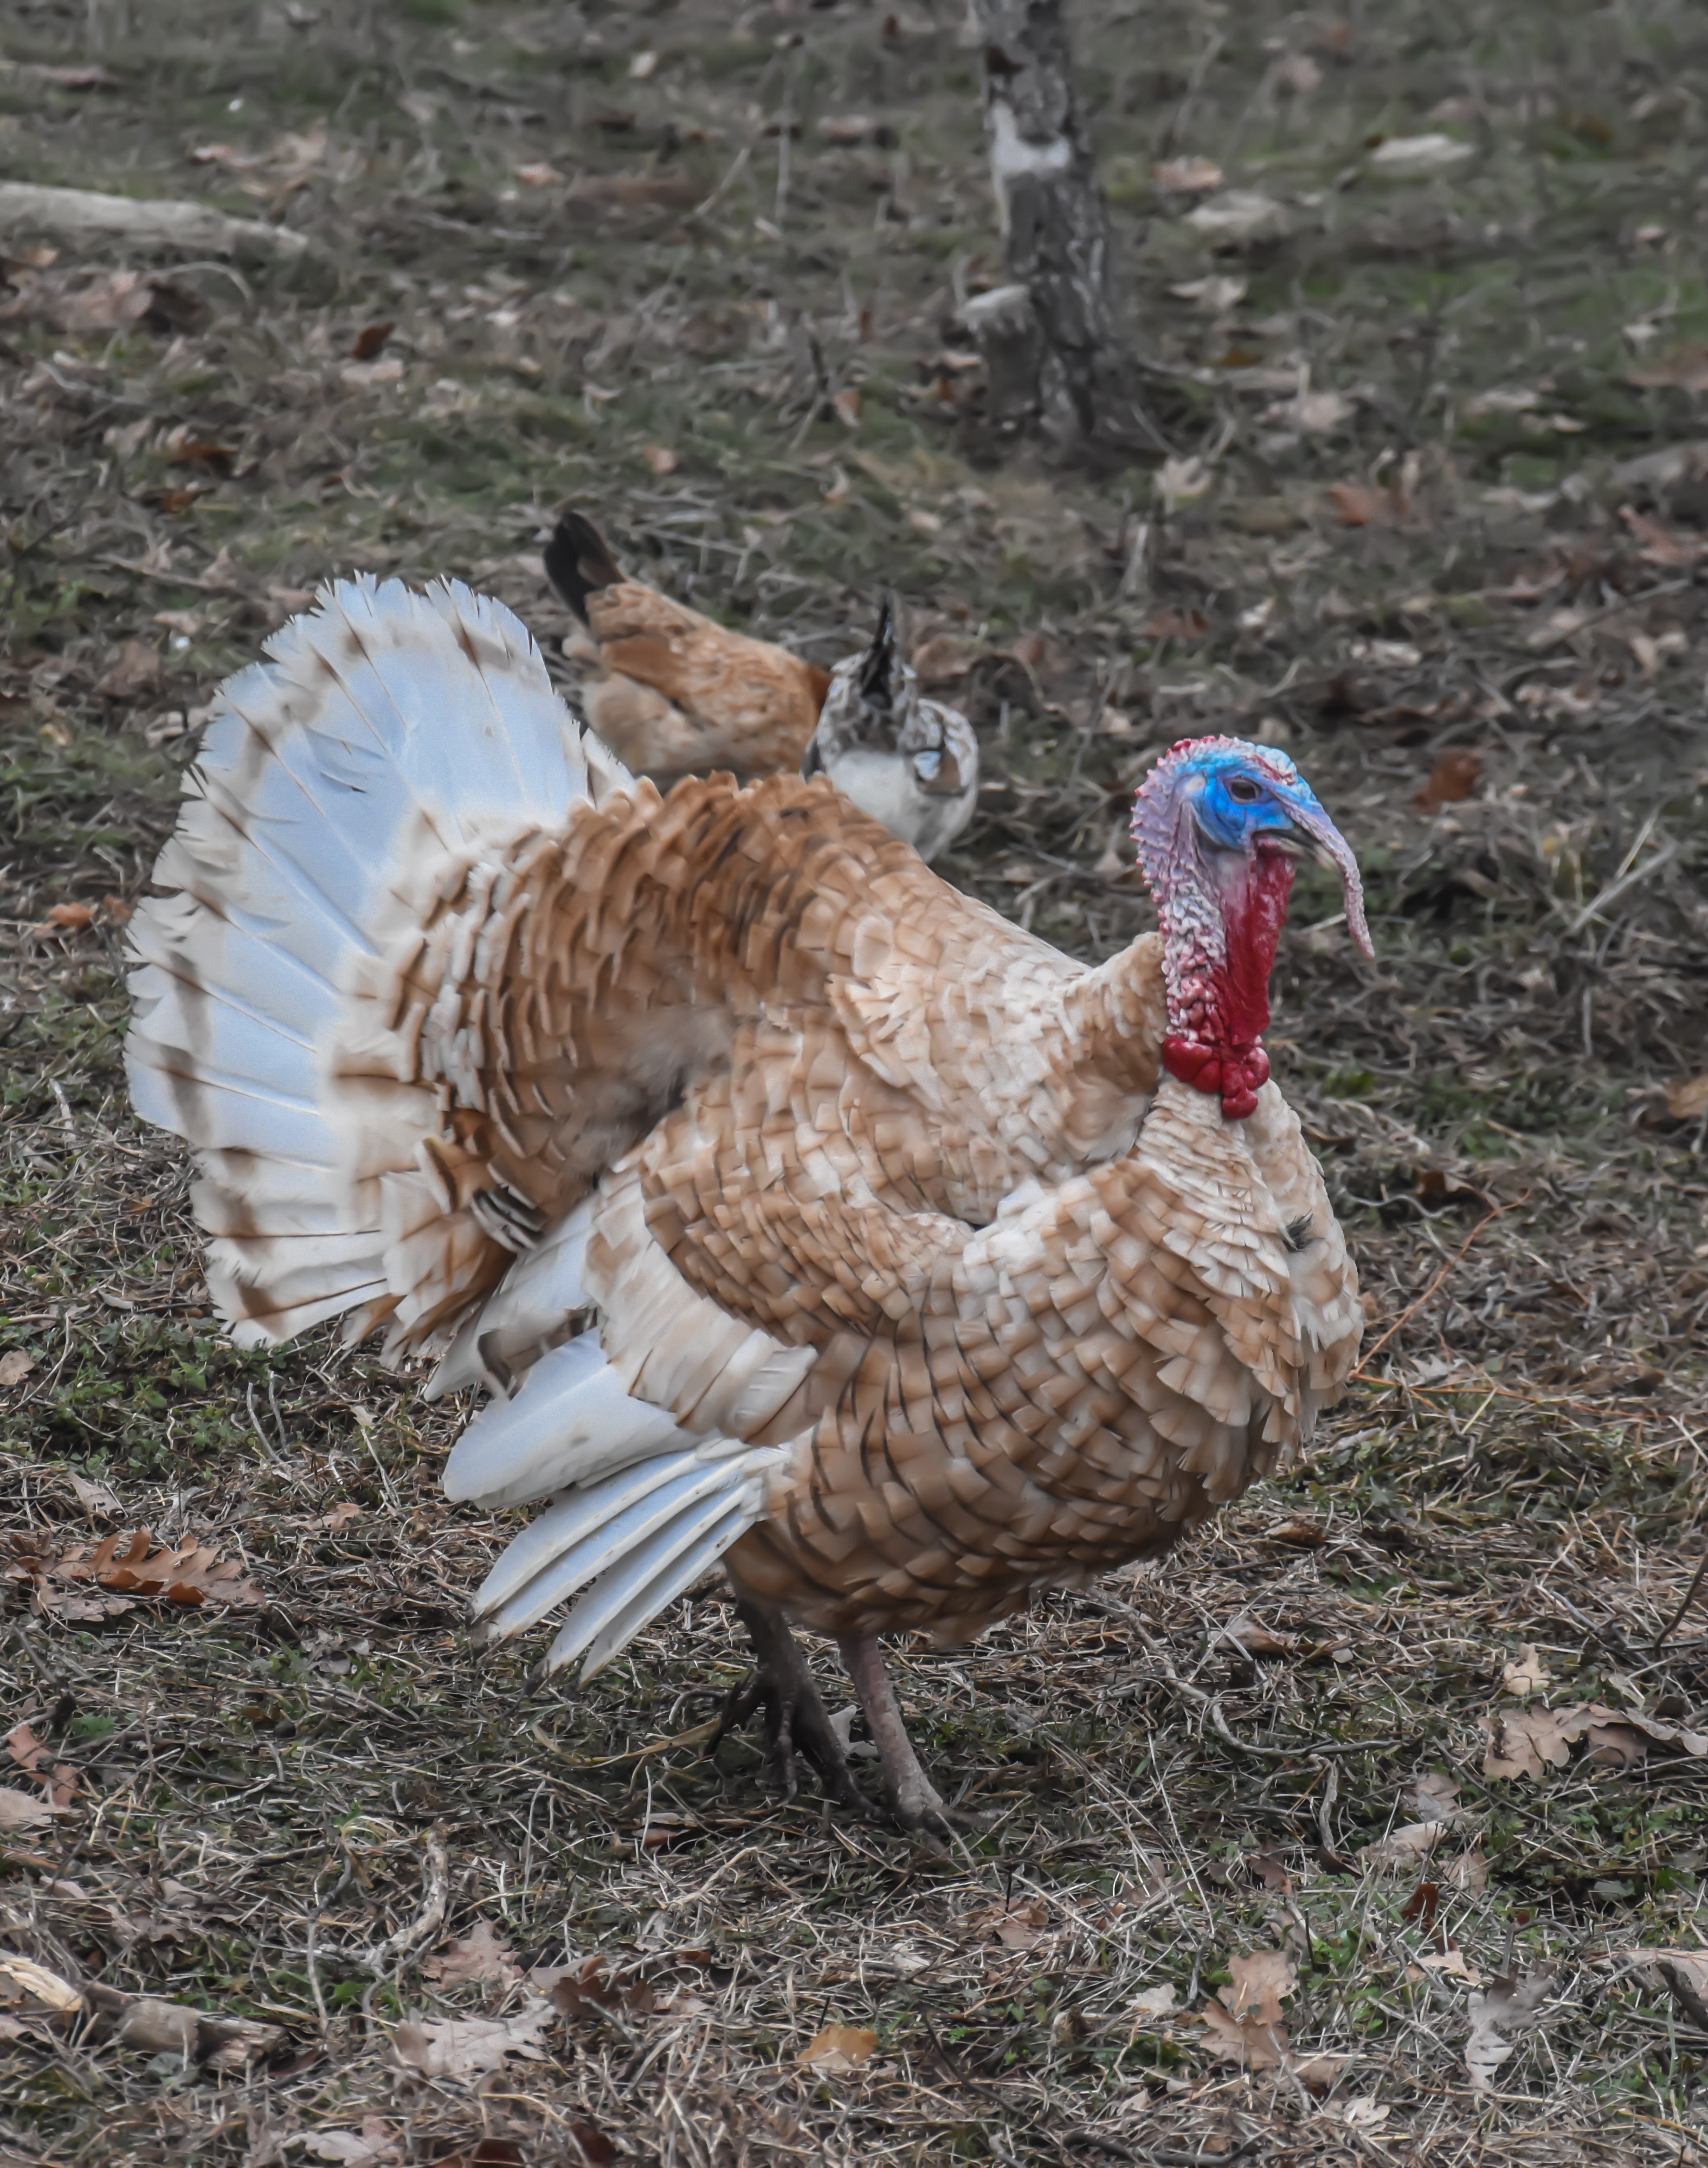
nature, bird, wing, white, farm, prairie, animal, wildlife, farming, beak, livestock, natural, agriculture, meat, feather, chicken, fowl, fauna, egg, rooster, poultry, galliformes, turkey, vertebrate, domestic, farmyard, chick, organic, phasianidae, wild turkey, domesticated turkey